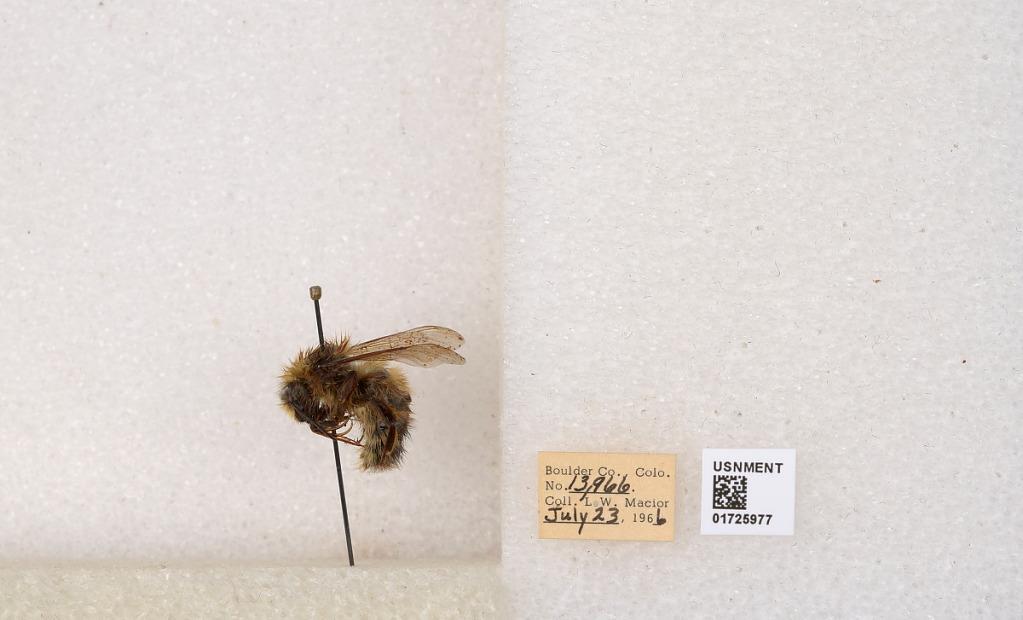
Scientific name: Bombus kirbyellus
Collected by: L. Macior
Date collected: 1966-7-23
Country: United States
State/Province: Colorado
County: Boulder
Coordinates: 40.0925, -105.358